María Guadalupe Saldaña Cisneros

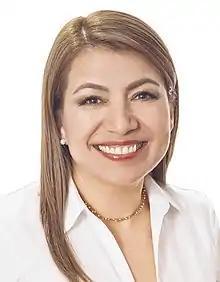

María Guadalupe Saldaña Cisneros (Puruándiro, Michoacán de Ocampo; March 30, 1972) is a Mexican politician, a member of the National Action Party. Since September 1, 2018, she has been a senator of the Republic in the LXIV legislature representing the state of Baja California Sur.